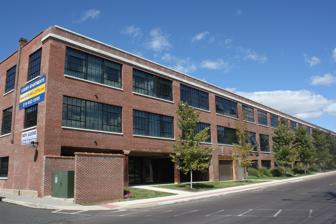
Building: Roberts and Mander Stove Company Buildings
Country: United States of America
Year built: 1915
United States historic place Roberts and Mander Stove Company Buildings U.S. National Register of Historic Places Roberts and Mander Stove Co, Main Building in September 2012, now the Hatboro Lofts apartments. Show map of Pennsylvania Show map of the United States Location Roughly along Jacksonville Rd., Tanner Ave., and Lincoln Ave., Hatboro, Pennsylvania Coordinates 40°10′59″N 75°05′54″W / 40.18306°N 75.09833°W / 40.18306; -75.09833 Area 11.7 acres (4.7 ha) Built c. 1915-1944 Architectural style Early Commercial NRHP reference No. 05000799 Added to NRHP August 7, 2005 The Roberts and Mander Stove Company Buildings complex is an historic, American factory site that is located in Hatboro , Montgomery County, Pennsylvania . It was added to the National Register of Historic Places in 2005. History and architectural features This complex consists of six contributing buildings and one contributing structure. They are the foundry building (c. 1915, c. 1960), the main manufacturing building (1915-1944), the gate house (c. 1925), the transformer house (c. 1925), the smelter (c. 1925), the garage (c. 1925), and the water tank. The buildings are one-and-one-half-story, brick structures with flat roofs and large window openings. The Roberts and Mander Stove Company acquired the existing Hatboro Foundry buildings in 1918, and operated until 1950. This complex was added to the National Register of Historic Places in 2005. A portion of the site has been converted into apartments known as the Hatboro Lofts. The water tank was torn down in November 2017. Gallery Water Tank of Roberts and Mander Stove References